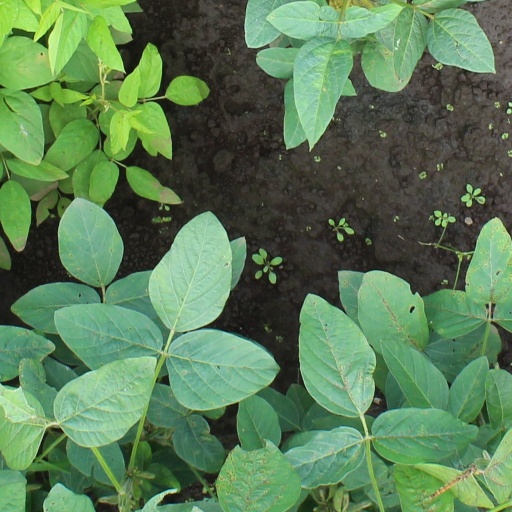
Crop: soybean